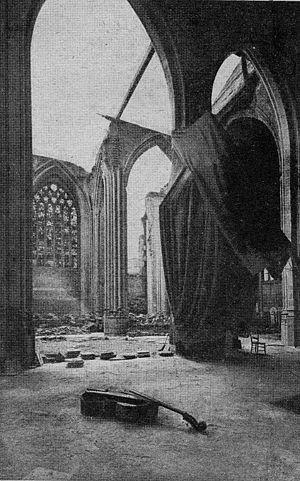
Le nom de Dunkerque est vraisemblablement issu de l'ancien néerlandais puisqu'il apparaît en 1067 sous la forme Dunkerka qui signifie « église de la dune ». On y parle un dialecte très particulier, avec des mots empruntés aux marins et au flamand occidental : le dunkerquois. La légende veut que la ville ait été fortifiée par le terrible Allowyn, figure mythique représentant un chef germain ou scandinave, réputé fondateur de Dunkerque, et ait ainsi été la seule ville de la côte à être préservée des attaques et pillages des Vikings. Aujourd'hui, Allowyn réapparaît à chaque carnaval de Dunkerque sous les traits du « Reuze », le géant.